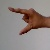
The image shows a hand gesture representing the letter 'Z' in Indian Sign Language.